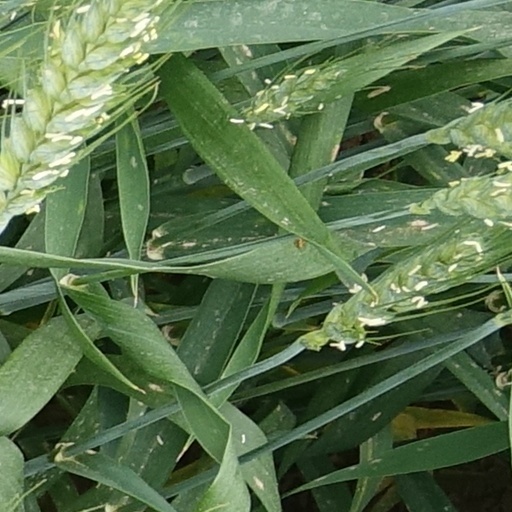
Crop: wheat